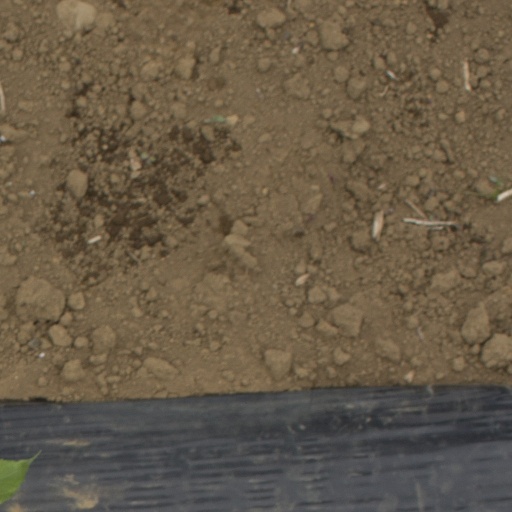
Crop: Jerusalem artichoke